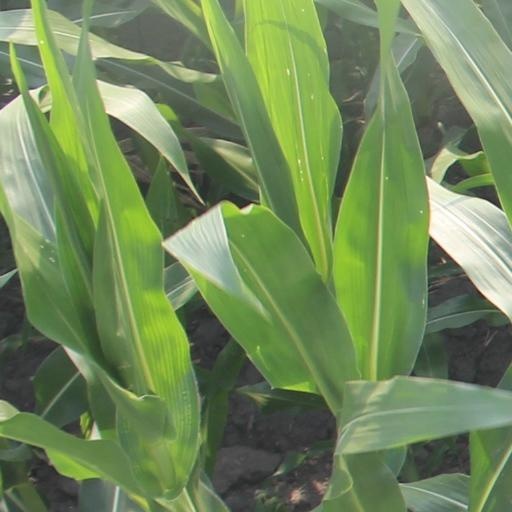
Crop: maize; corn